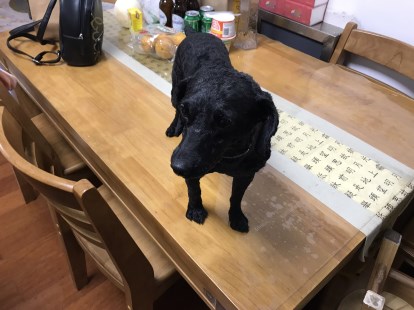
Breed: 7449-n000128-teddy